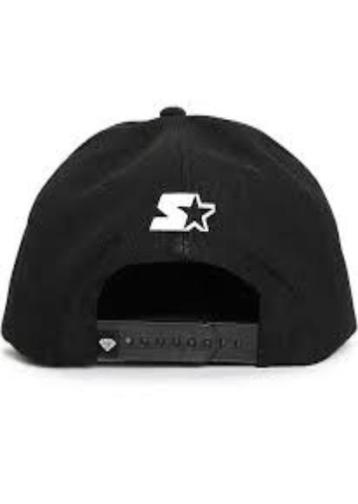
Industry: Clothes